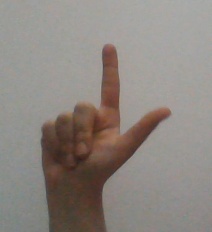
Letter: laam